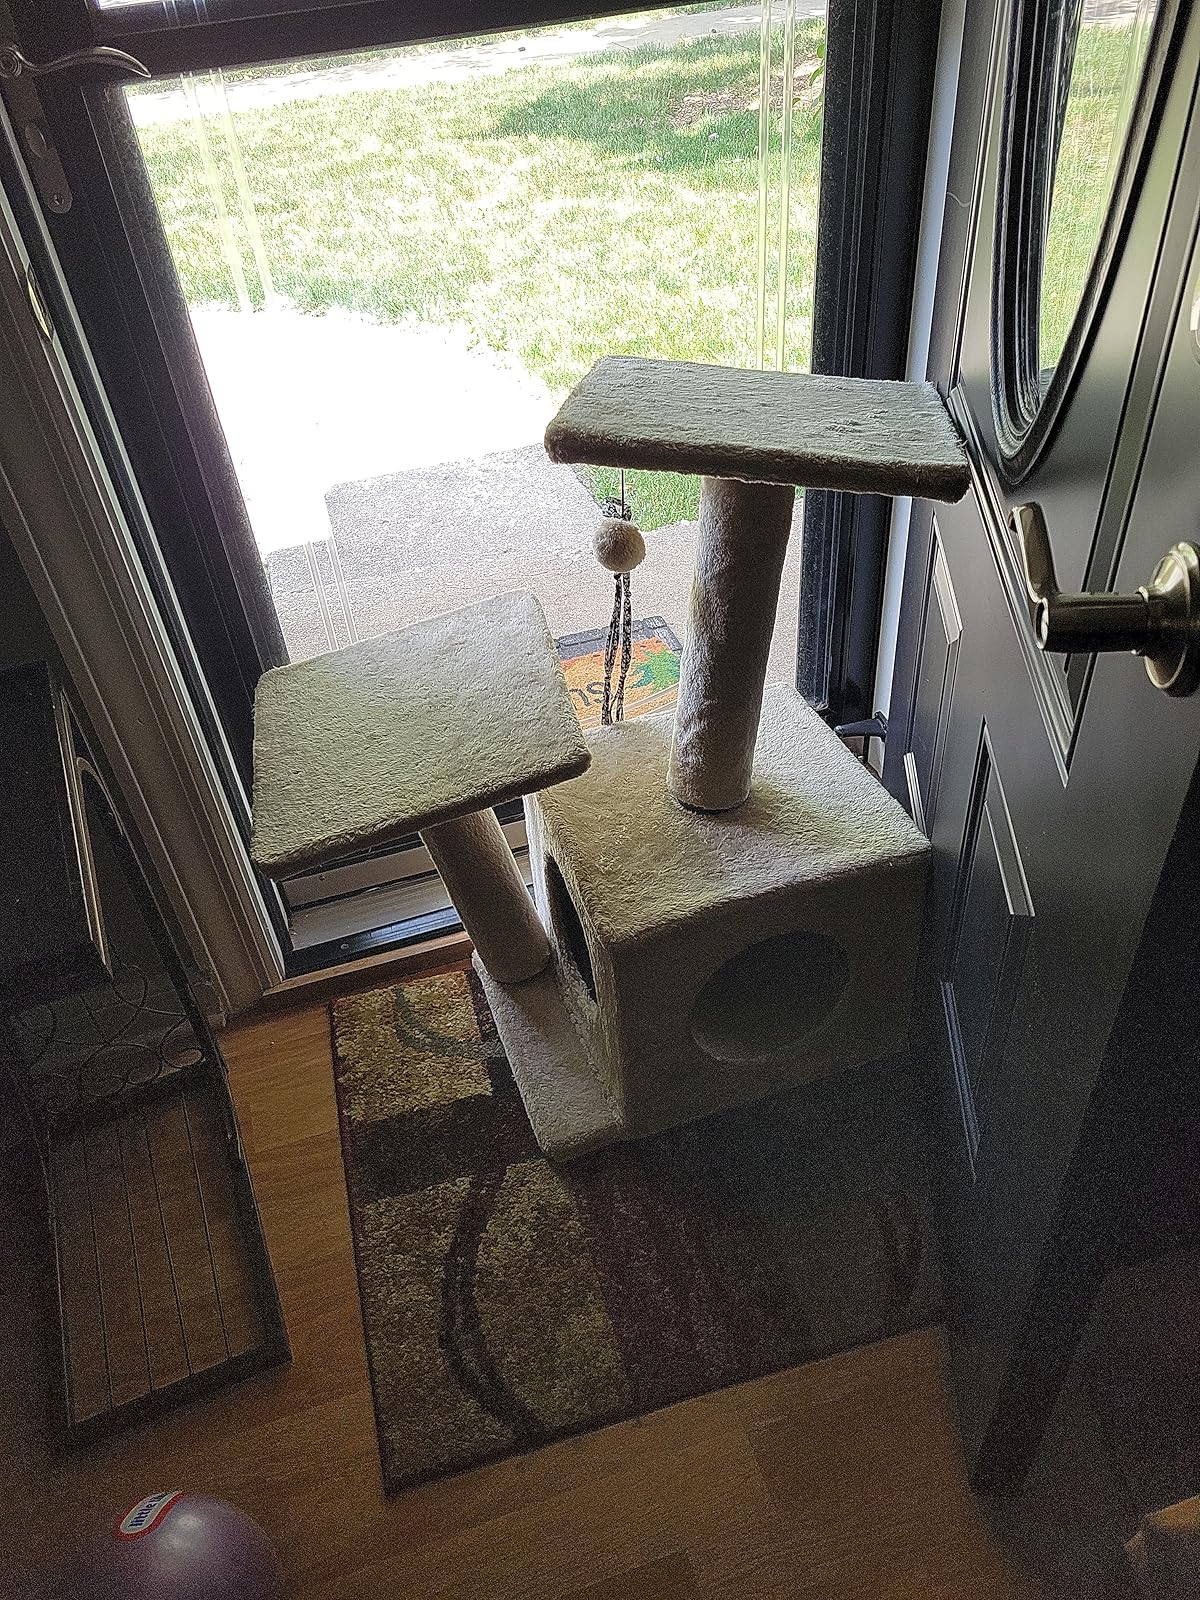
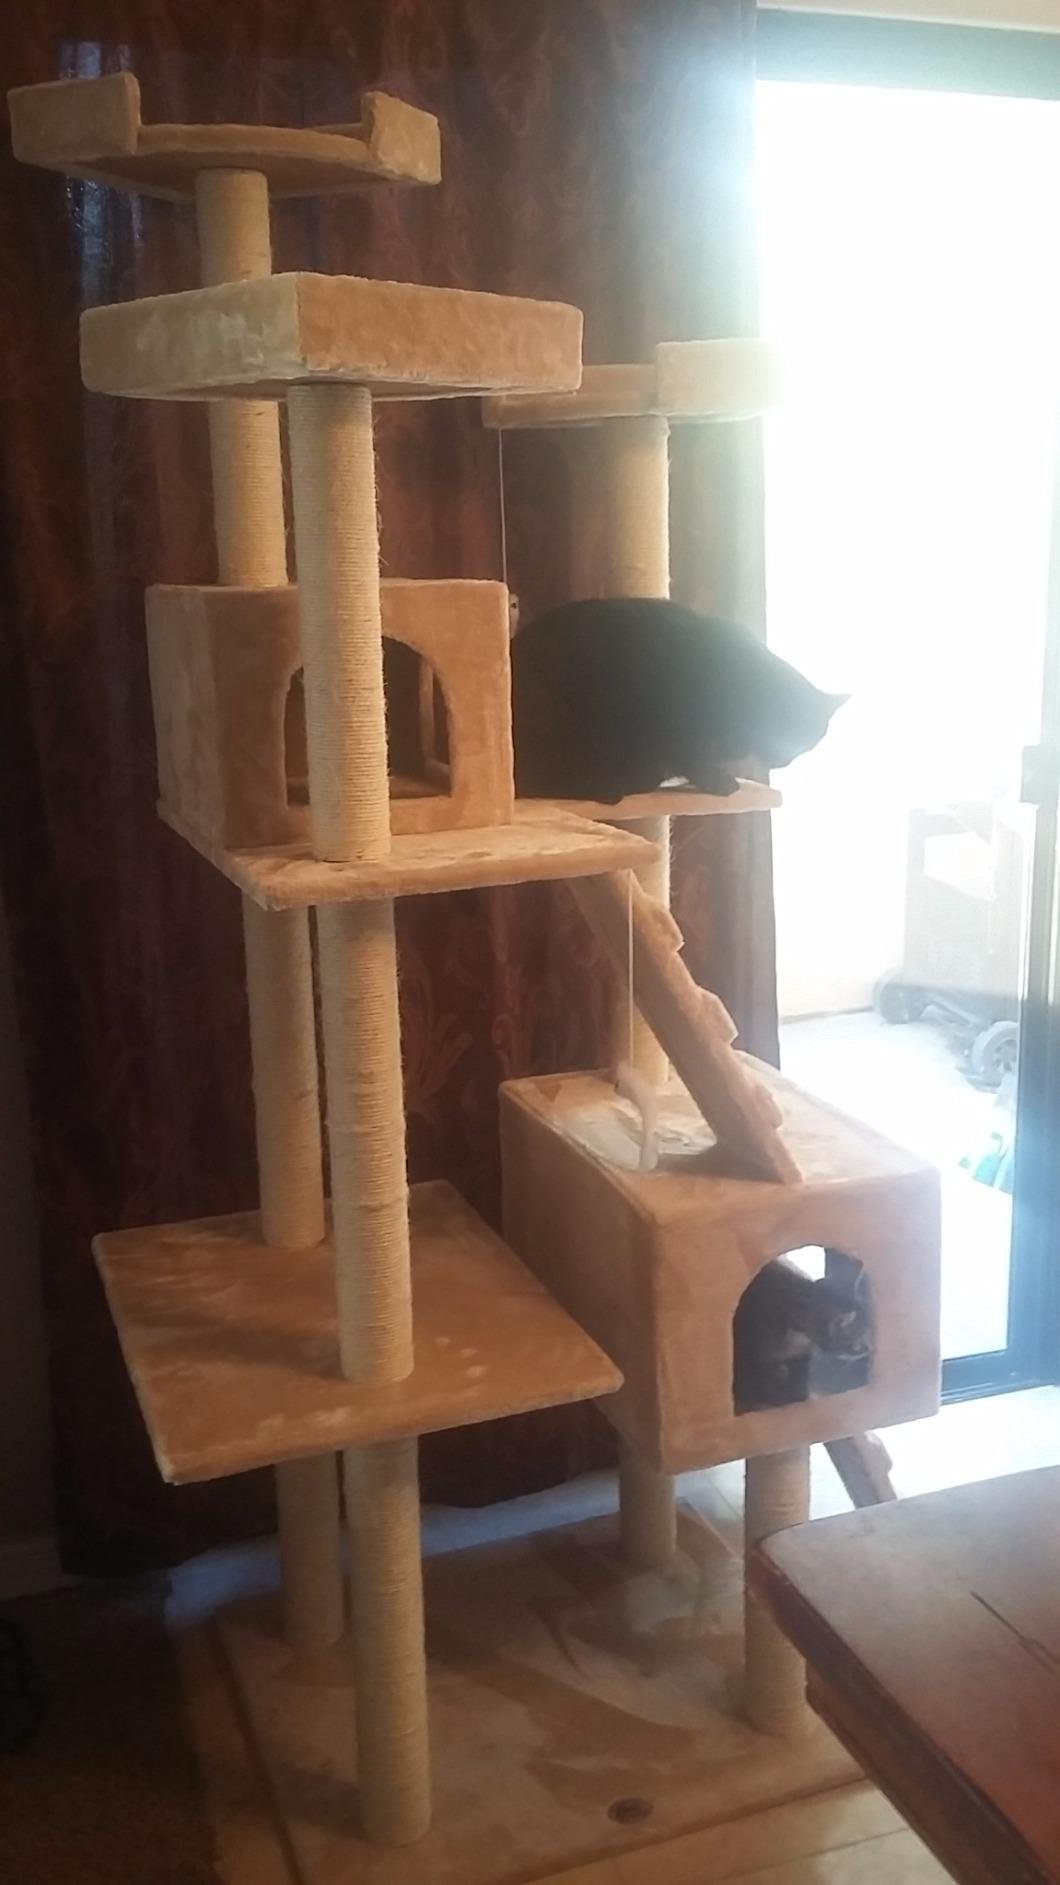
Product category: items_cat tree
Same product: no